Escondido Public Library

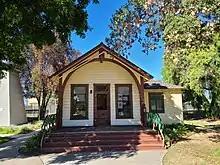
First library, now located at Grape Day Park

In 1894, the Escondido Land & Town Company donated two lots of land to the Escondido Public Library. The first library building was a small one-room building located on the eastern end of Grand Avenue. This library served the community until 1910. The building was moved to Grape Day Park in 1971.